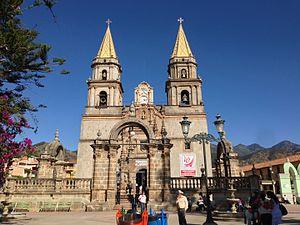
Selon le site officiel du Secrétariat du Tourisme, en juin 2019 le Mexique comptait 121 pueblos mágicos répartis dans 31 états de la fédération.